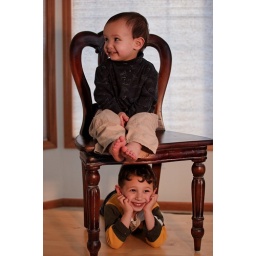
The two boys play around on and under the chair